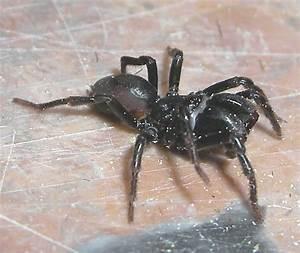
spider